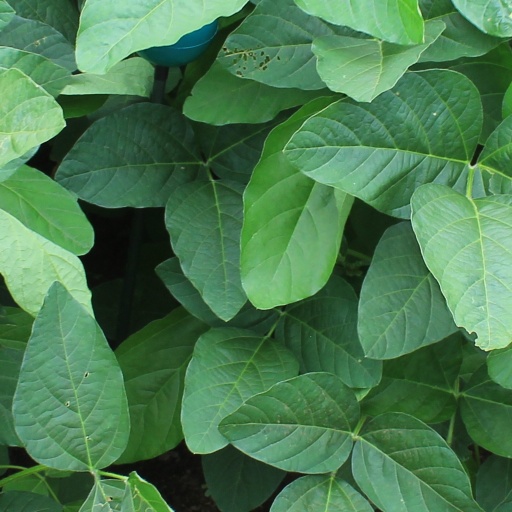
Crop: soybean